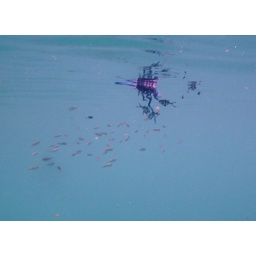
protected in the tentacles...notice the small, blue and silver Man o' War Fish (Bluebottle-Fish) that are immune to the tentacle's sting.